Immanuel Kant

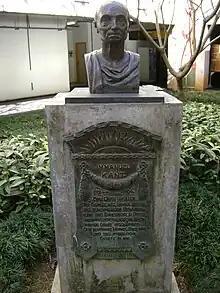
Kant statue in the School of Philosophy and Human Sciences (FAFICH) in the Federal University of Minas Gerais (UFMG), Belo Horizonte, Brazil

Like many of his contemporaries, Kant was greatly impressed with the scientific advances made by Sir Isaac Newton and others. This new evidence of the power of human reason called into question for many the traditional authority of politics and religion. In particular, the modern mechanistic view of the world called into question the very possibility of morality; for, if there is no agency, there cannot be any responsibility.